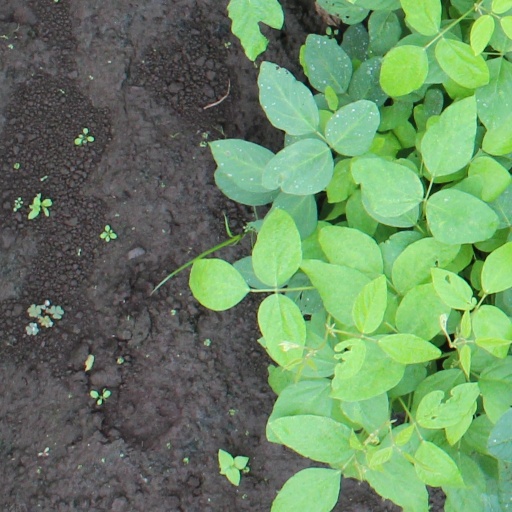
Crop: soybean